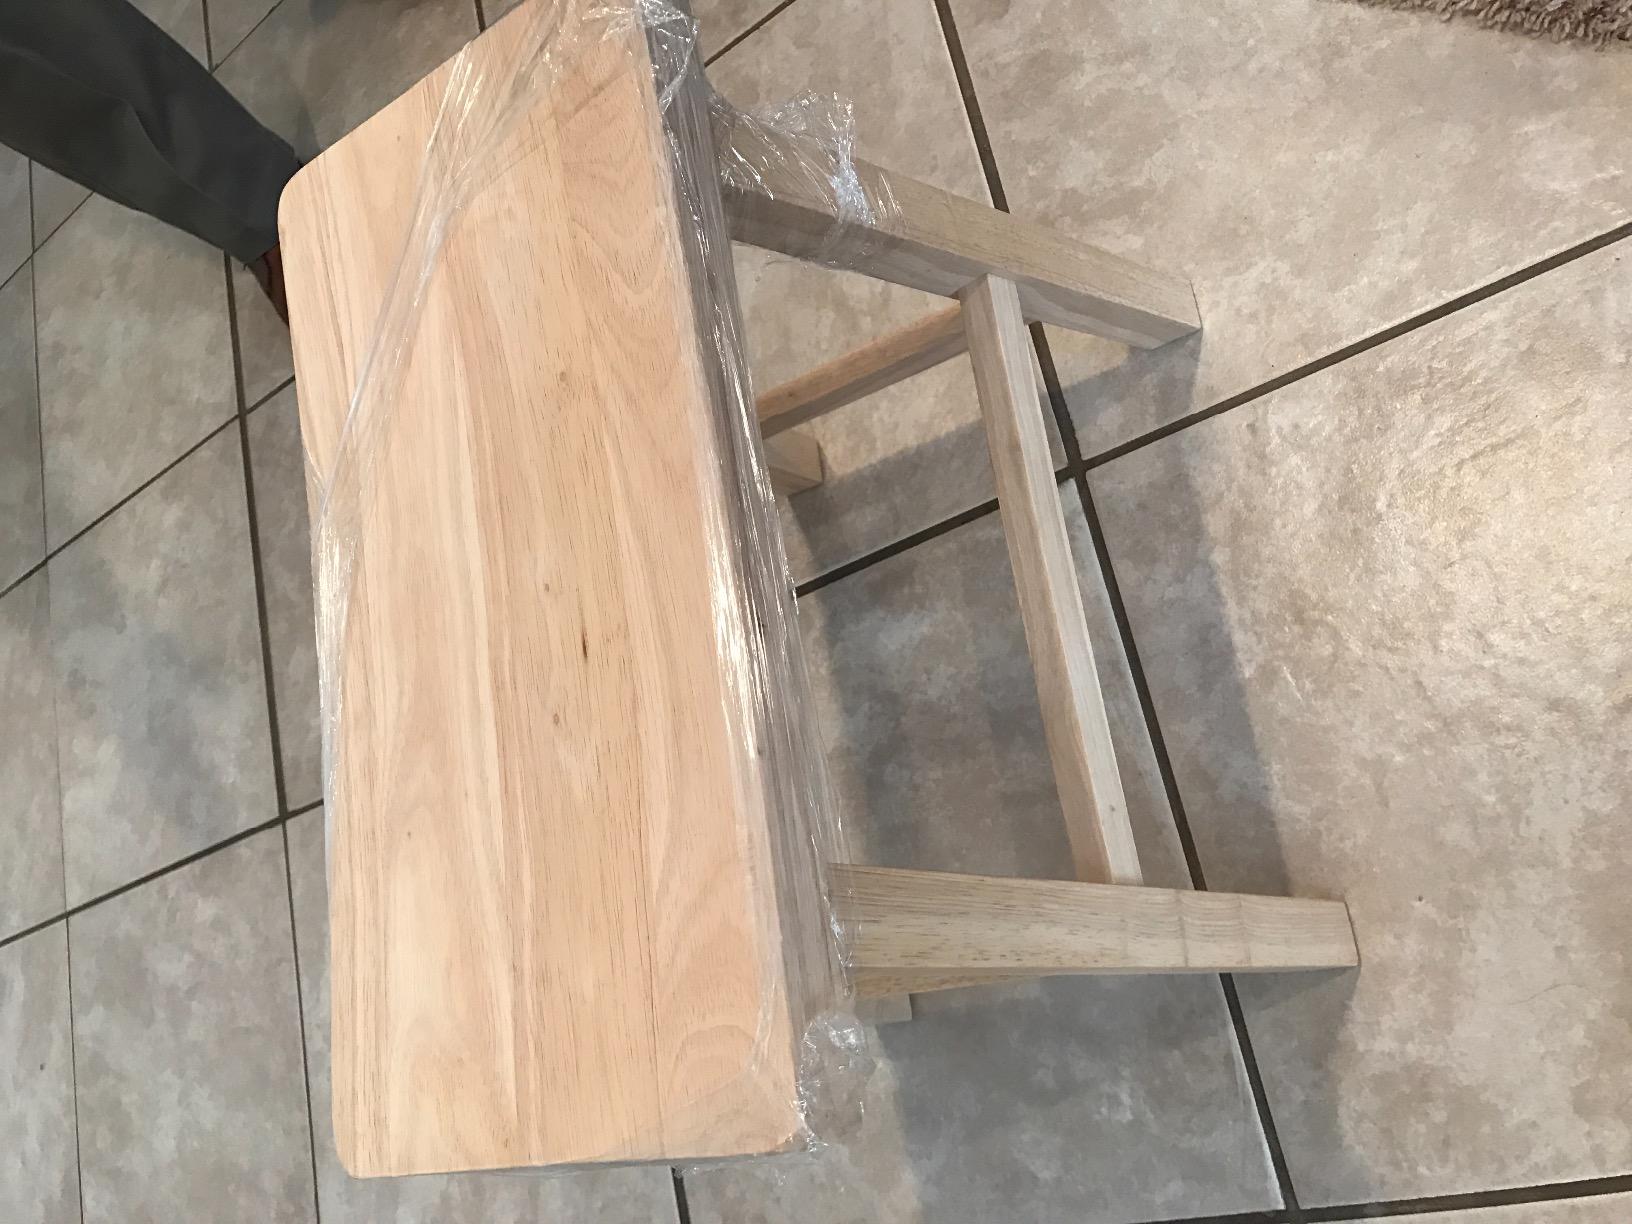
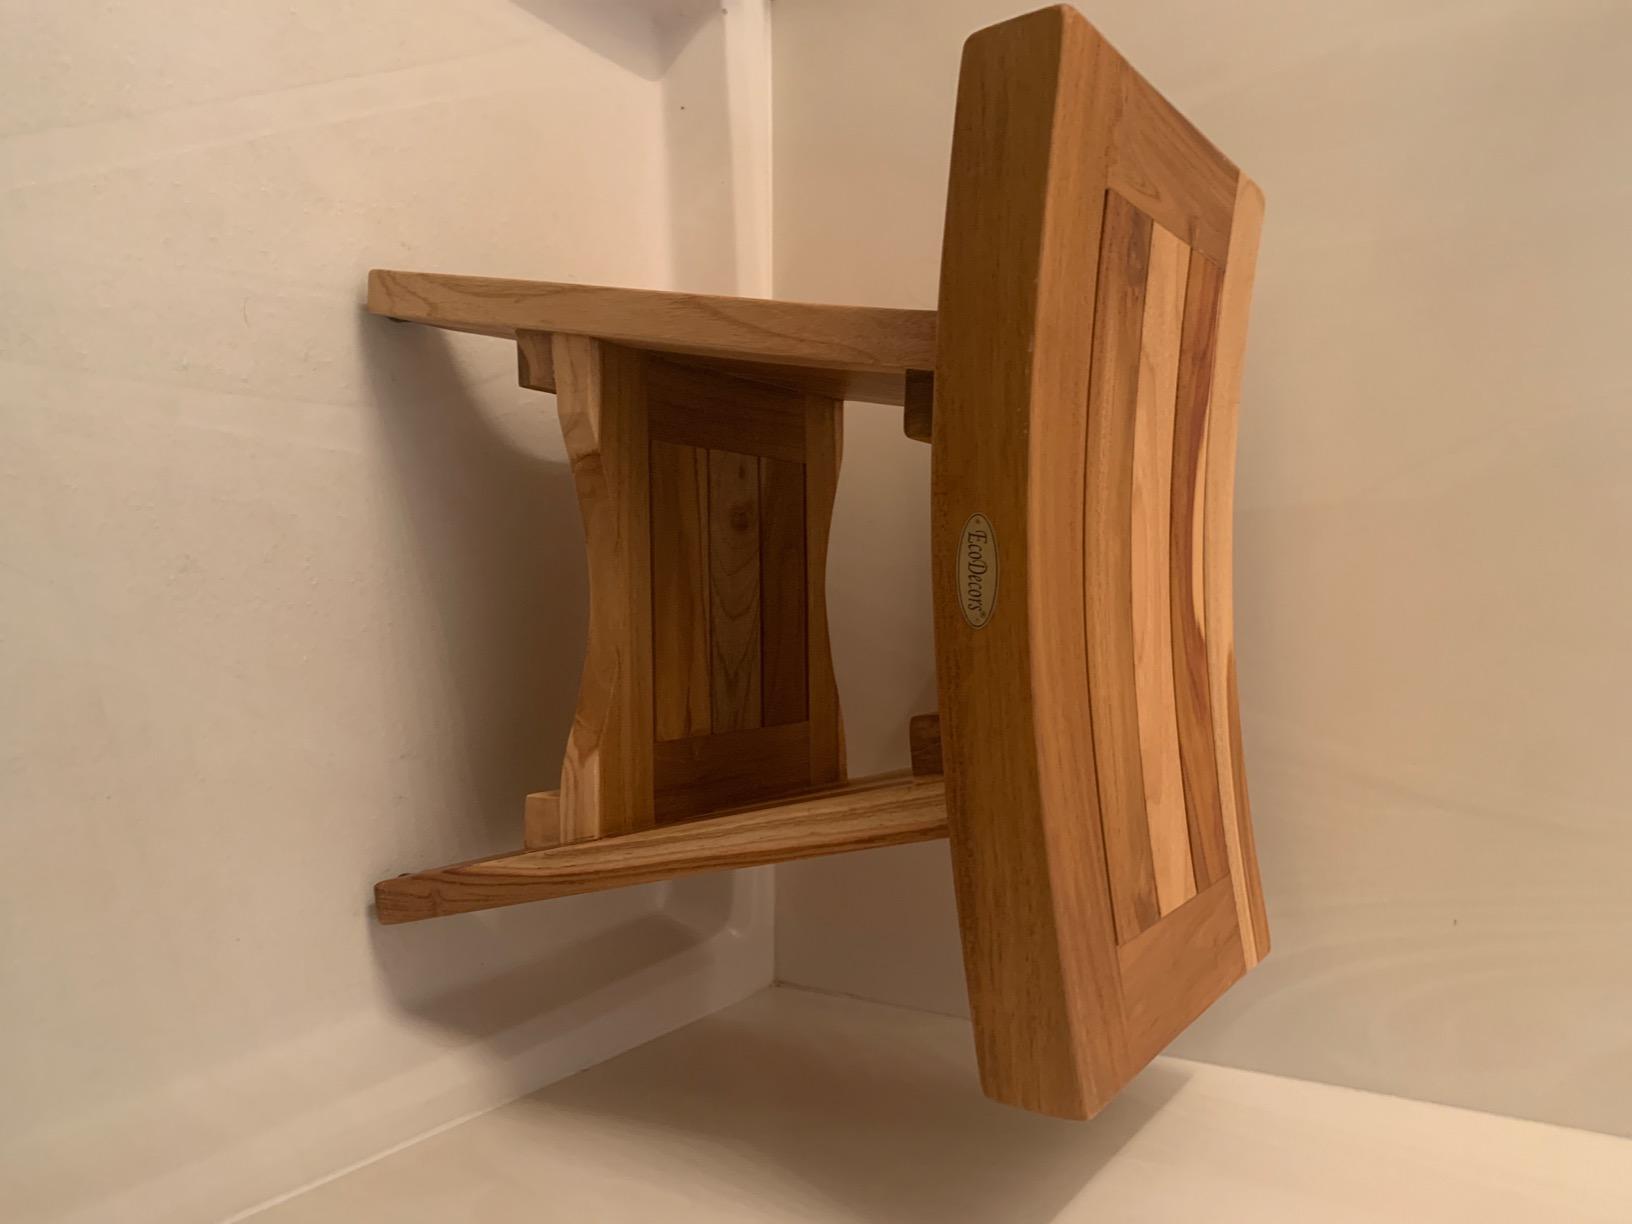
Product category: stool
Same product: no